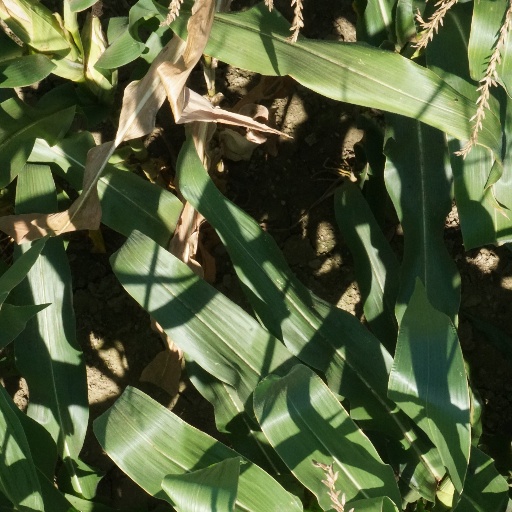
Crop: maize; corn